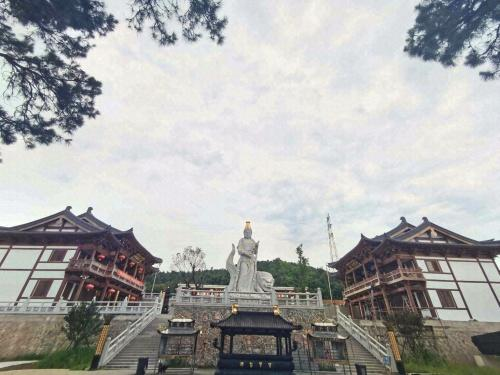
地标名称：大雄教寺
所在城市：湖州市·长兴县